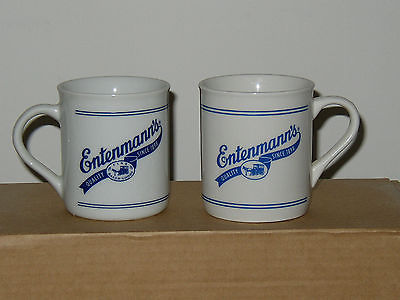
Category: mug